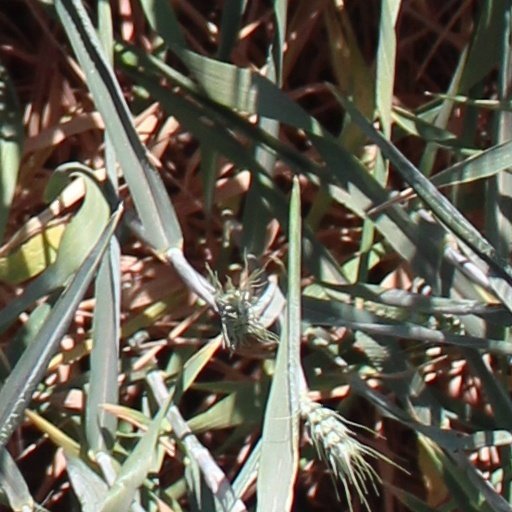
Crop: wheat